Dar Williams

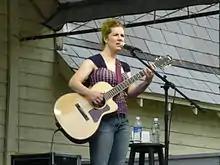
Williams onstage in 2008

Williams moved to Boston in 1990 to further explore a career in theater. She worked for a year as stage manager of the Opera Company of Boston, but on the side began to write songs, record demo tapes, and take voice lessons. In 1990, Dar recorded her first album, "I Have No History", produced by Jeannie Deva and engineered by Rob Lehmann at Oak Grove Studios in Malden, Massachusetts. One year later in 1991, Dar recorded her second album, "All My Heroes Are Dead", most of which was recorded at Wellspring Sound in Newton, MA. This album included Dar's song "Mark Rothko Song." The original recording of this song was later included in her third album "The Honesty Room". In 1993 Williams moved to Northampton, Massachusetts. Early in Williams's music career, she opened for Joan Baez, who would make her relatively well known by recording some of her songs (Williams also dueted with Baez on "Ring Them Bells"). Her growing popularity has since relied heavily on community coffeehouses, public radio, and an extensive fan base on the Internet.